1924 Palace Law of Succession

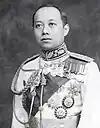
Vajiravudh

King Mongkut left the position of second king open after Phra Pinklao died in 1865. If King Mongkut had named a replacement second king, the throne could have passed to that person rather than one of his sons. When King Mongkut died in 1868, the Great Council was assembled again. It selected 15-year-old Prince Chulalongkorn, the oldest son of King Mongkut, and Chao Phraya Sri Suriyawongse, a leading member of the powerful Bunnag family, was appointed regent. The council also named the son of the former second king, Prince Yodyingyot (1838–1885, later known as Prince Bovorn Vichaichan), as the "uparat" (ancient title for "vice king.")